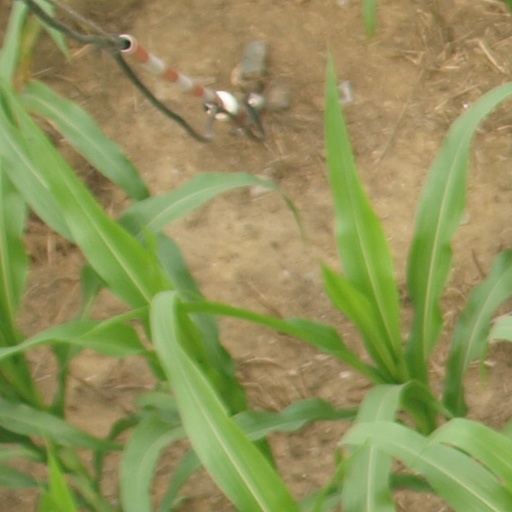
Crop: maize; corn